Sarah Hegazi

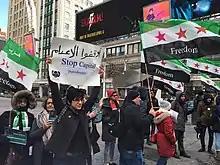
Hegazi during protests in Canada

Hegazi identified as a communist and supported the Bread and Freedom Party while living in Egypt, and became involved with the Spring Socialist Network once in Canada. Hegazi reported being fired from her job for opposing the Sisi regime in Egypt. Nine years after the Egyptian revolution of 2011, Hegazi wrote that "the old regime will try anything, even sacrificing important icons of their regime, in order to stay in power or regain power", describing President el-Sisi as "the most oppressive and violent dictator in our modern history" and writing that "revolutionaries believe the battle is one of class". Hegazi wrote that in consequence of the revolution being left incomplete, "most of us are now in the grave, in prison or exile."